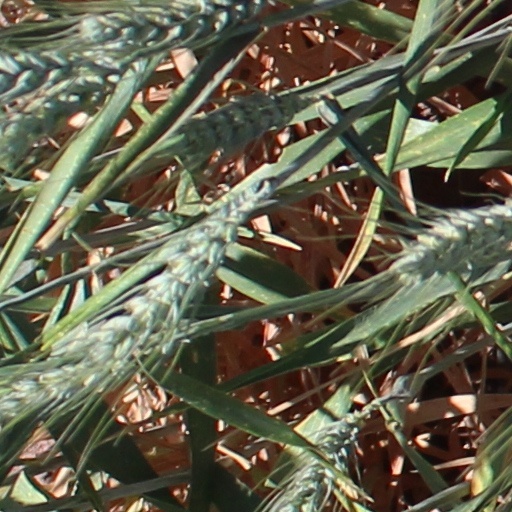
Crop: wheat